Hermes Arroyo

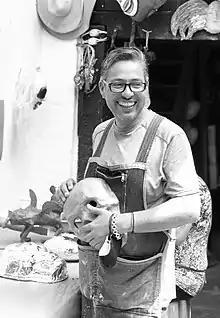
Arroyo in his workshop at home.

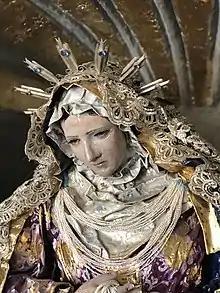
Madonna made with papier-mâché by Arroyo

Hermes Arroyo (full name Hermes Arroyo Guerrero, born December 31, 1970) is a craftsman based in the small city of San Miguel de Allende in the central Mexican state of Guanajuato. His is best known for his work in the making of giant papier-mâché and fabric “puppets” called “mojigangas” and their preservation as a cultural tradition of San Miguel. Arroyo's work has been commissioned and regularly exhibited in Mexico, especially in the states of Guanajuato and Querétaro.